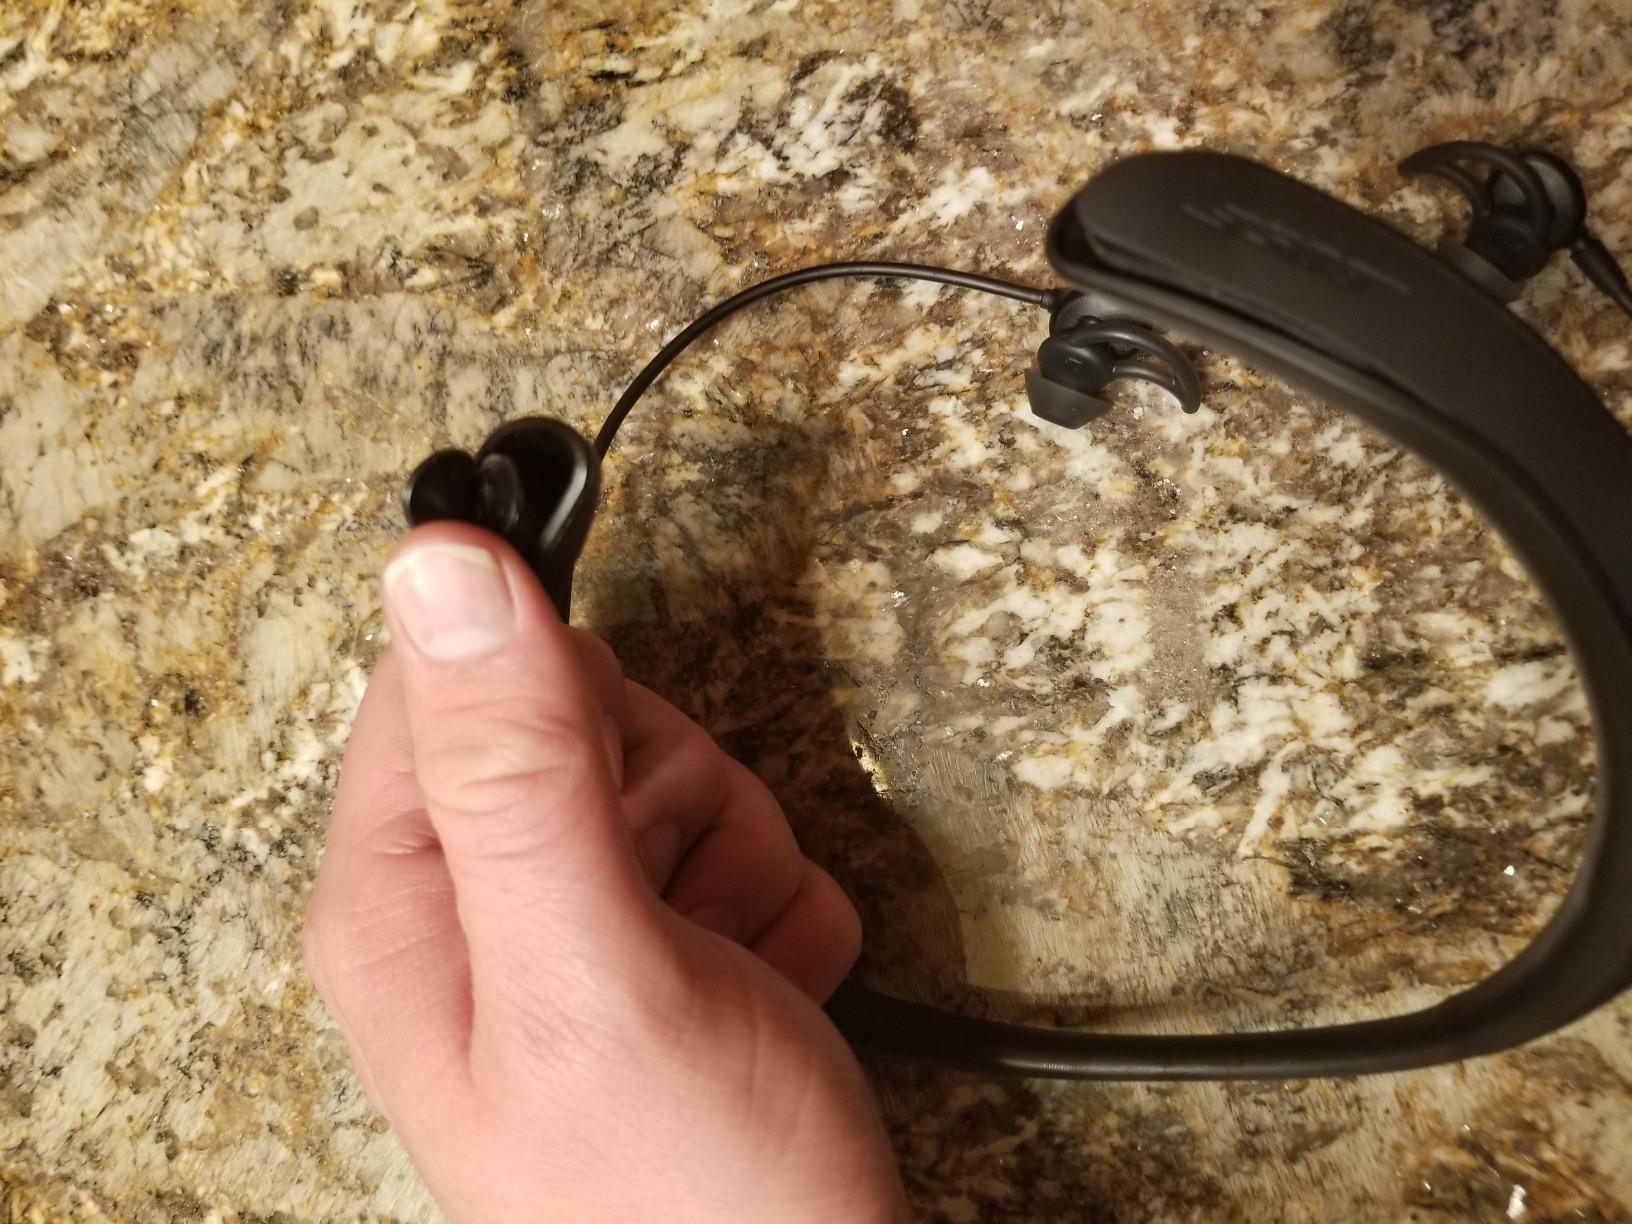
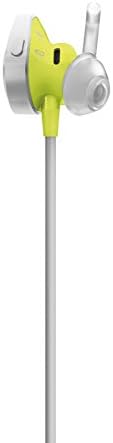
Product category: headphones
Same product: no